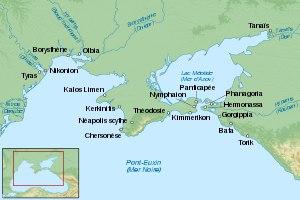
Nikonion est une cité grecque qui se trouvait sur la rive gauche du Tyras, en face de la cité de Tyras, à une dizaine de kilomètres du littoral. Elle a été fondée par des colons grecs dans la seconde moitié du VIᵉ siècle av. J.-C. Elle semble très liée à la cité d'Histria dès le Vᵉ siècle av. J.-C. Elle semble avoir été abandonnée vers 250 av. J.-C., jusqu'au Iᵉʳ siècle ap. J.-C. Elle est alors intégrée dans l'Empire romain, jusqu'au IIIᵉ siècle, lorsqu'elle est abandonnée définitivement.
La viticulture en Russie est concentrée dans le Caucase du Nord et dans la péninsule de Crimée où sont réunies les conditions naturelles les plus favorables. La vigne est cultivée dans le kraï de Krasnodar, le kraï de Stavropol et l'oblast de Rostov ainsi que dans la république semi-autonome du Daghestan et en Crimée.
La Tauride, Taurique ou Chersonèse Taurique fut le nom jadis donné par les Grecs antiques à la presqu'île de Crimée.
Tyras est une colonie grecque de Milet, probablement fondée vers -600 sur un promontoire du liman du fleuve Tyras. Le gouvernement antique était assuré par cinq archontes, un sénat et une assemblée populaire. Le type de ses pièces suggère qu'elle faisait le commerce du blé, du vin et du poisson. Les quelques inscriptions découvertes concernent aussi principalement le commerce.
Tasius ou Tasios est le nom d'un roi des Roxolans, peuplade sarmate qui habitait au IIᵉ siècle av. J.-C. les plaines situées entre le Tánaïs et le Borysthenês, au nord de la mer Noire.
Kimmerikon ou Kimbrique est une cité grecque de Tauride.
La Crimée, située sur la côte nord de la mer Noire, a une histoire propre documentée depuis plusieurs millénaires. Sa géographie a conditionné une histoire différente au nord de la péninsule, plat, au climat continental rude et relié par voie de terre à la steppe pontique, et au sud, montagneux, au climat méditerranéen doux, et relié par la mer à l'Anatolie, au monde égéen mais aussi aux fleuves russes et à la mer d'Azov.
Le Royaume du Bosphore est un royaume grec antique établi sur les rives du Bosphore cimmérien, nom antique de l'actuel détroit de Kertch, qui reliait le Pont-Euxin au lac Méotide, et sur la Tauride, l'actuelle Crimée. Il est fondé au Vᵉ siècle av. J.-C. par les Archéanactides. Les Spartocides leur succèdent de 438 à environ 110 av. J.-C. Le royaume est ensuite intégré dans les possessions de Mithridate VI du Pont avant de retrouver son autonomie comme protectorat romain. Il est détruit par les Ostrogoths et les Huns au milieu du IVᵉ siècle.
Phanagoria est une colonie grecque située dans la péninsule de Taman, sur la rive orientale du Bosphore cimmérien.